Answer in natural language. Considering the relative positions, where is black colour tv stand (highlighted by a blue box) with respect to black wooden dresser (highlighted by a green box)? Choose between the following options: right or left
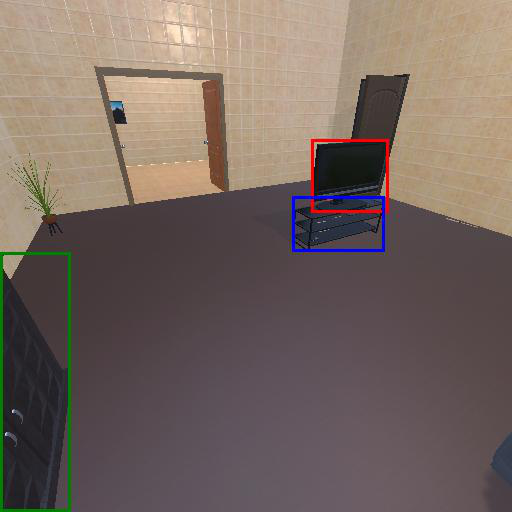
<answer>right</answer>